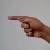
The image shows a hand gesture representing the letter 'G' in Indian Sign Language.